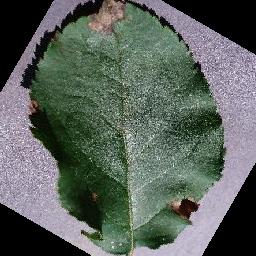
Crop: apple
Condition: black_rot